2012–13 Connecticut Huskies women's basketball team

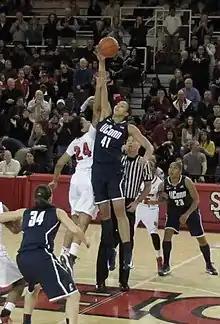
Kiah Stokes, in her first career start, soars to secure the tip-off in the game against St. Johns 2013

Last season, St. Johns stunned UConn at home, ending a 99-game winning streak with a 57–56 victory, but UConn followed that up with a 31-point victory in the Big East tournament. The game against unranked St. Johns this year started out more like the upset, with the Red Storm leading several times. The score was tied at 57 pints apiece with about two minutes to go, but Kaleena Mosqueda-Lewis scored a three-point play, and Kelly Faris followed with a three-pointer to secure a 71–65 victory. Stokes started her first game in place of Stefanie Dolson, who sat out due to illness.